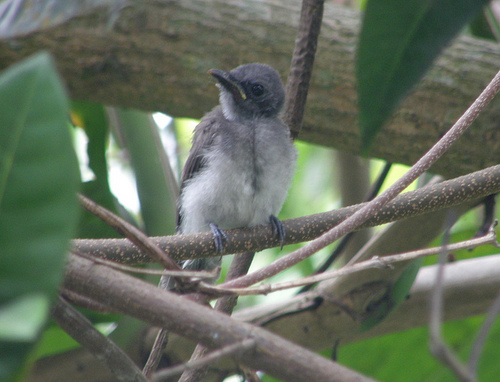
a small gray bird with dark gray dorsal side and light gray breast and belly and undertail.
fuzzy gray and white bird, probably juvenile, short black bill, black feet.
a mostly grey small bird with white underbelly
this bird has a speckled belly and breast with a short pointy bill.
this is a small bird that is all grey but lighter in color on the abdomen.
this bird is small, has a white belly, grey head and back, with a short black bill.
this bird is white with black and has a long, pointy beak.
this bird is white with black and has a long, pointy beak.
a small bird with a white breast and a gray crown.
this bird has wings that are grey and has a white belly
Species: Bank Swallow